Rimfire ammunition

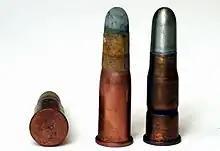
.41 Swiss rimfire cartridge

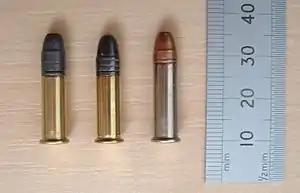
.22 Long Rifle – subsonic hollow point (left), standard velocity (center), hyper-velocity "Stinger" hollow point (right)

American firearms manufacturer J. Stevens Arms & Tool Company introduced the .22 Long Rifle cartridge in 1887. It combined the casing of the .22 Long with the bullet of the .22 Extra Long, giving it a longer overall length, a higher muzzle velocity, and superior performance as a hunting and target round, rendering the .22 Short, .22 Long, and .22 Extra Long cartridges obsolete. The .22 LR uses a heeled bullet, which means that the bullet is the same diameter as the case, which has a narrower "heel" portion that fits into the case. It is one of the few cartridges that are manufactured and used in a large variety of rifles and handguns.